Erik Knutsson

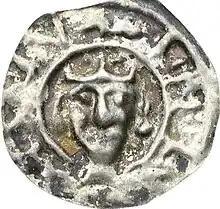
Coin of King Erik

Erik Knutsson (– 10 April 1216), sometimes known as Eric X, was King of Sweden between 1208 and 1216. Also known as "Erik the Survivor", he was, at his accession to the throne, the only remaining son of King Knut Eriksson and his queen, whose name may have been Cecilia.